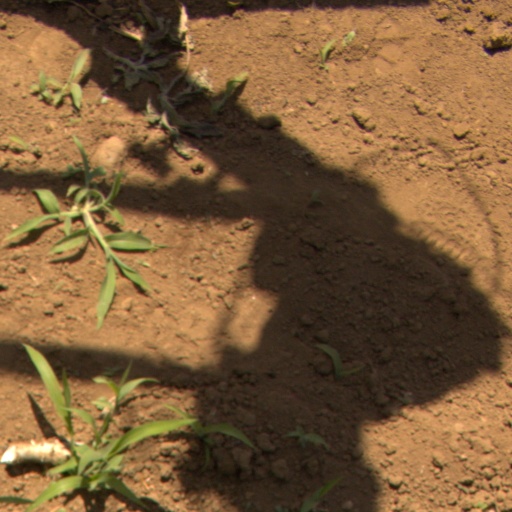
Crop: Jerusalem artichoke